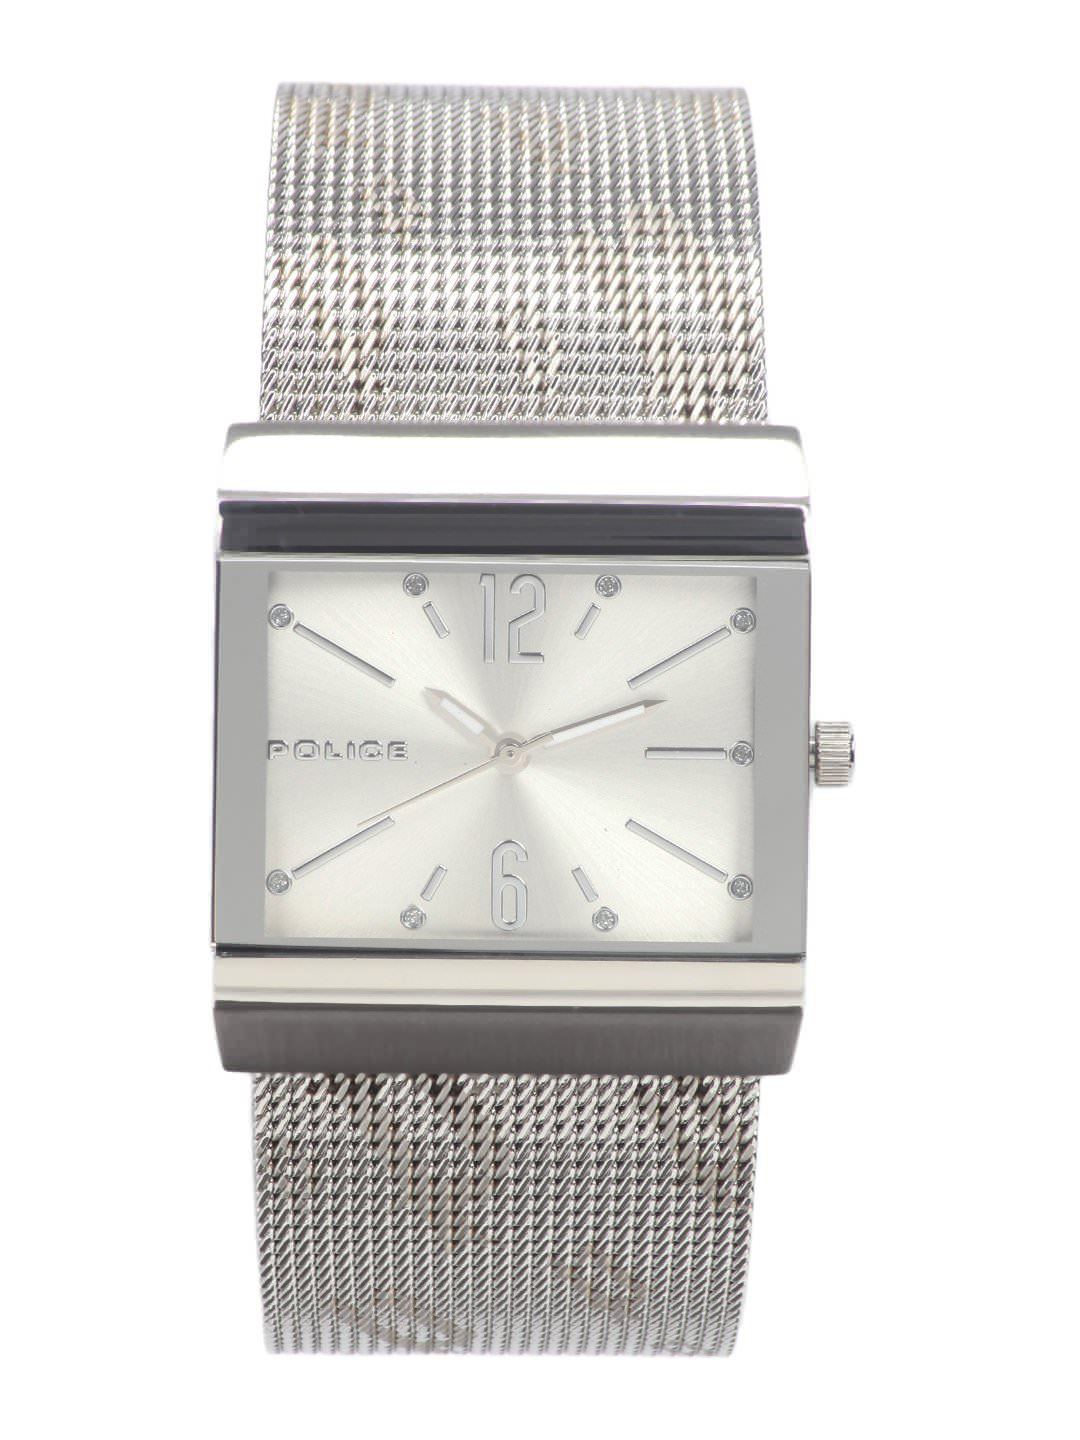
Police Women Silver-Toned Dial Watch PL10813BS-04M
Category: Accessories / Watches / Watches
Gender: Women
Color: Silver
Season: Winter 2016
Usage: Casual